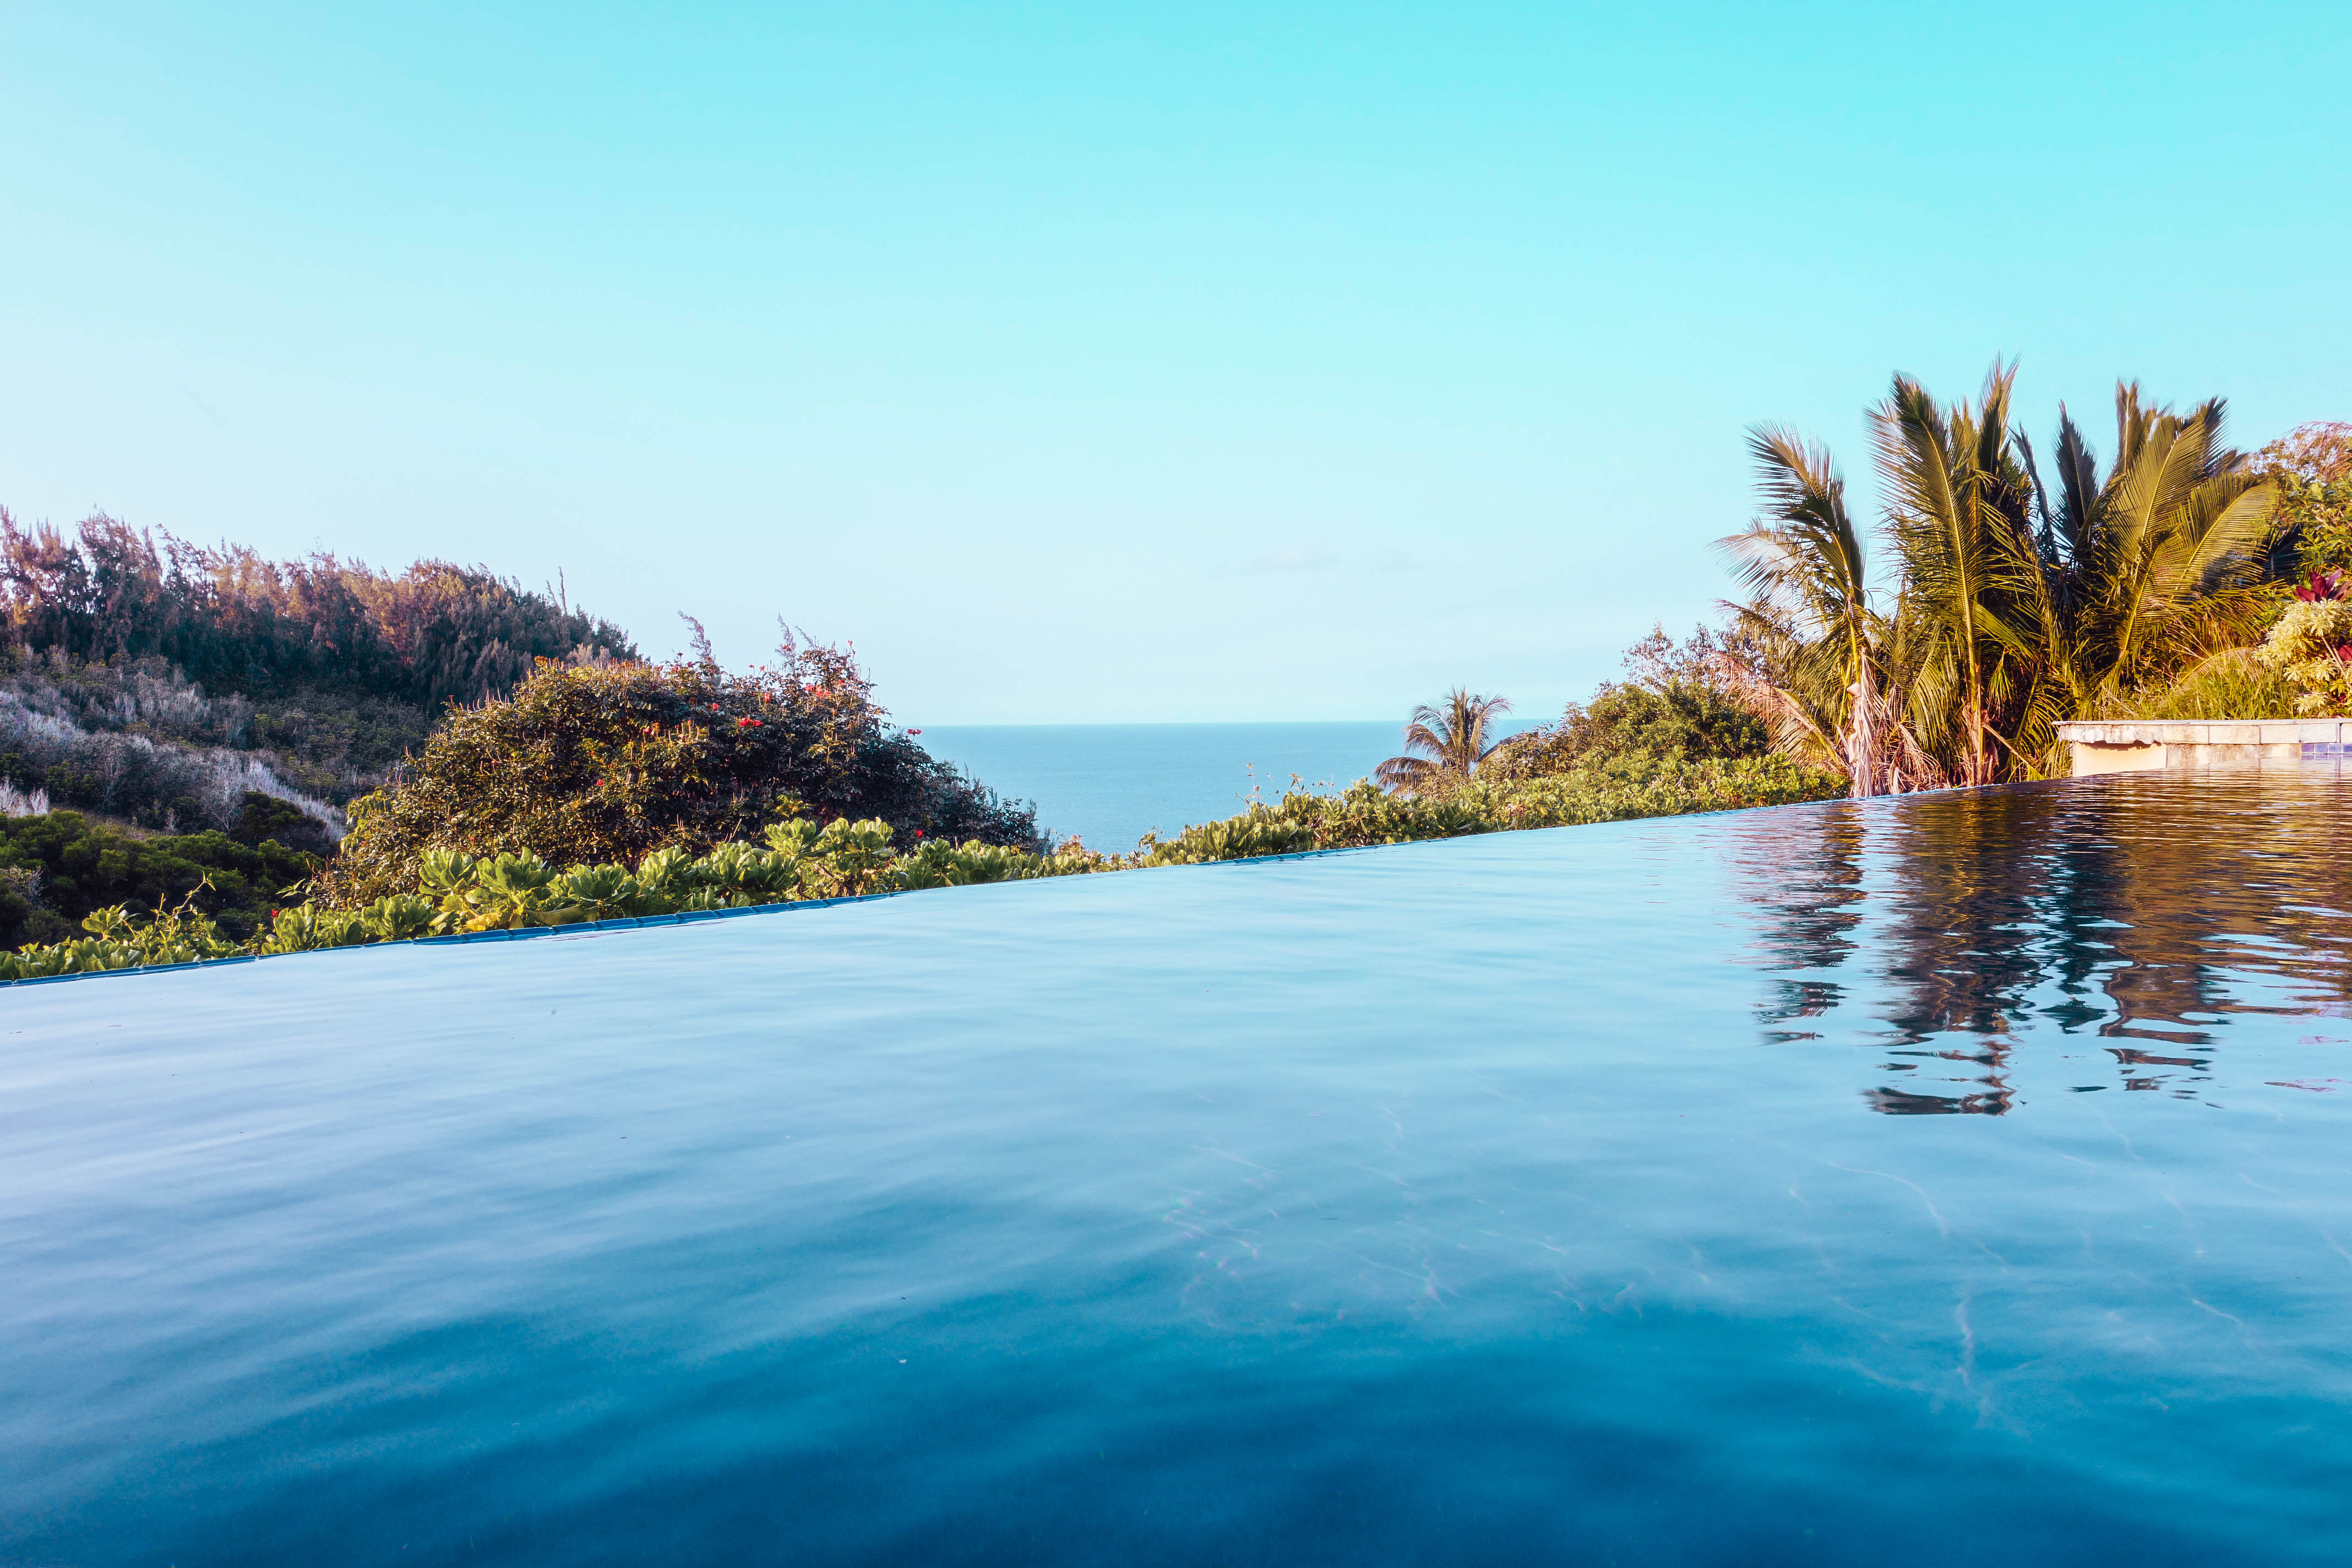
landscape, sea, tree, water, nature, mountain, shore, lake, river, reflection, reservoir, body of water